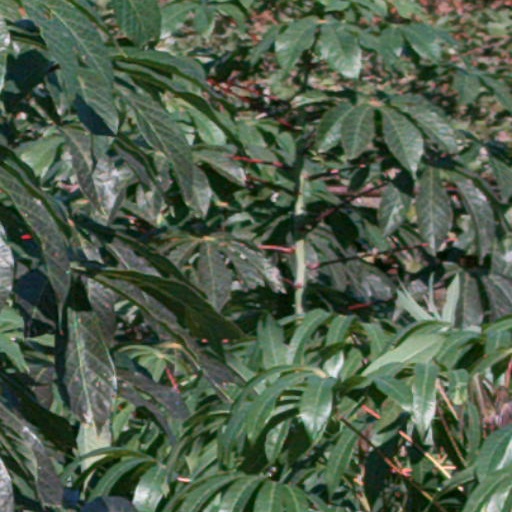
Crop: cassava